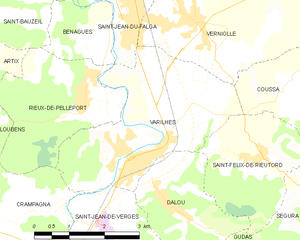
Carte des communes françaises: Varilhes
Varilhes est une commune française située dans le département de l'Ariège en région Occitanie.